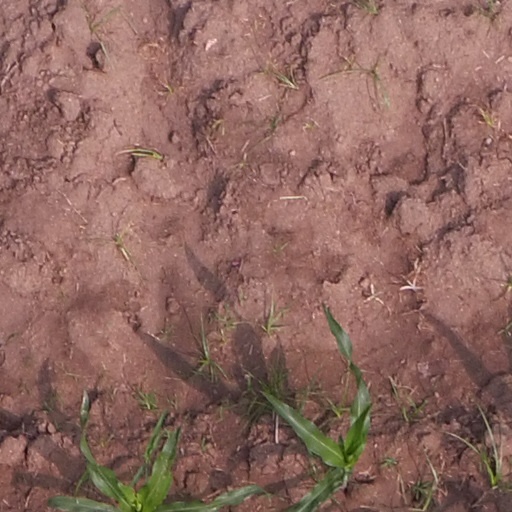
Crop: maize; corn